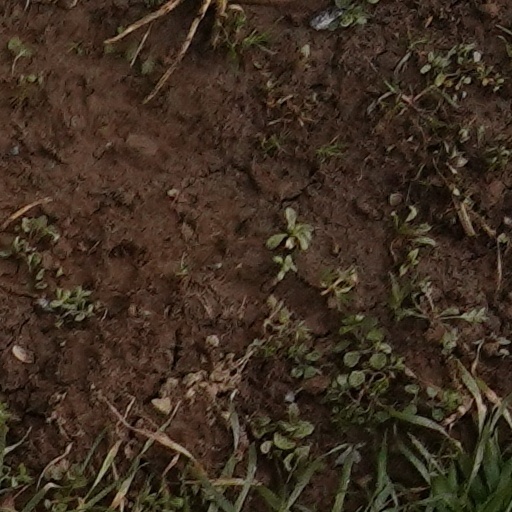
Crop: wheat